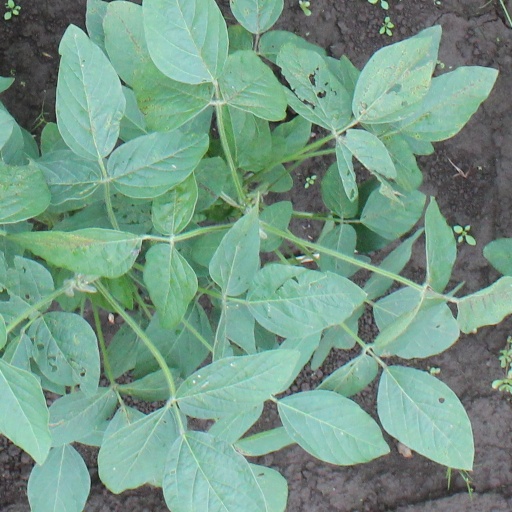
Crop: soybean